Answer in natural language. Considering the relative positions, is Doorway (marked C) above or below Pillow (marked B)? Choose between the following options: below or above
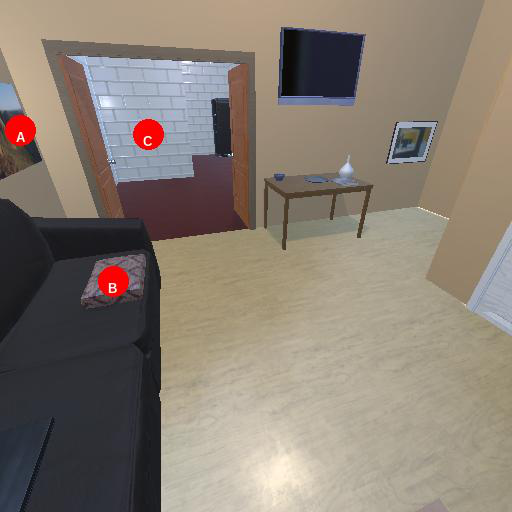
<answer>above</answer>